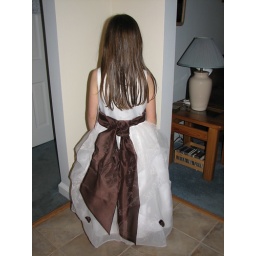
My cousin, Hannah, in her flower girl dress. SO CUTE!